Panoramic painting

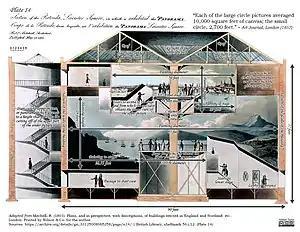
Robert Mitchell's diagram illustrating the Leicester Square Rotunda, in which was exhibited the Panorama, 1801 (annotated adaptation)

After the commercial but limited technical success of his first panorama, Barker and his son Henry Aston Barker completed a panorama of London from the Albion Mills. A reduced version was originally shown in their house with a larger one on display later.